Shirley Horrocks

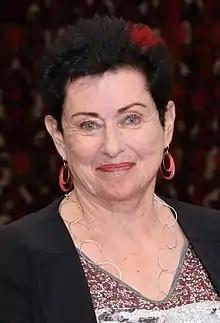
Horrocks in 2019

Shirley Yeta Horrocks (formerly Heim, née Spitz; born in Auckland) is a New Zealand documentary filmmaker, specialising in social and art topics. She was appointed an Officer of the New Zealand Order of Merit, for services to documentary filmmaking, in the 2019 New Year Honours. The citation notes that "Horrocks is a leader in documentary films on the arts in New Zealand and has directed and produced documentaries for 35 years".